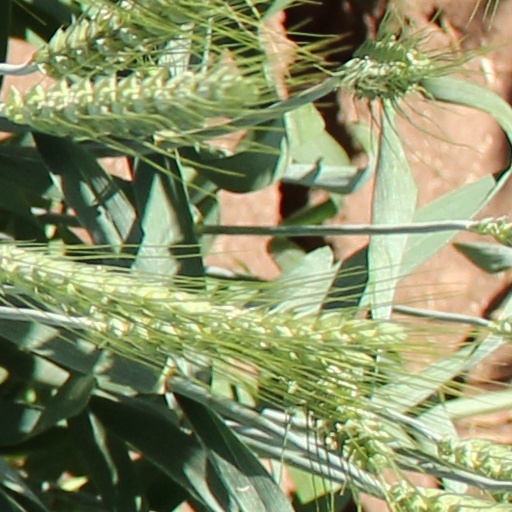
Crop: wheat